Frequency selective surface

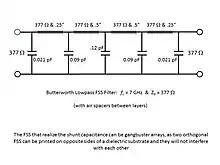
Butterworth transmission line filter.

Now the only thing left to do is to find the lowpass FSS that yields the shunt capacitance values called out in Fig. 2.3.1-4. This is usually done through trial and error. Fitting a shunt capacitor to a real FSS is done by repeated running of a first principles code to match the reflection response of the shunt capacitor with the reflection from a capacitive FSS. Patch-type FSS below resonance will produce a capacitive shunt admittance equivalent circuit, with closer packing of elements in the FSS sheet yielding higher shunt capacitance values in the equivalent circuit.